Memorial Hall of the Victims in Nanjing Massacre by Japanese Invaders

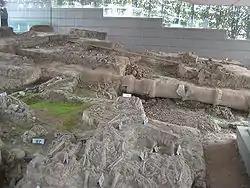
Skeletal remains

The skeletal remains of massacre victims, now exhibited in a coffin-shaped display hall, were excavated from Jiangdongmen in 1985; 208 more were uncovered in 1998.